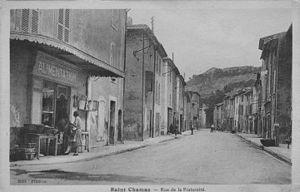
Carte postale ancienne montrant la rue de la fraternité à Saint-Chamas
Saint-Chamas est une commune française située dans le département du Bouches-du-Rhône en région Provence-Alpes-Côte d'Azur. Elle fait partie de la métropole d'Aix-Marseille-Provence.